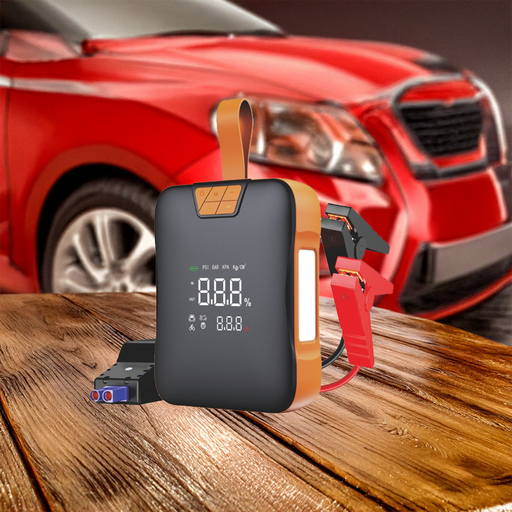
קטגוריה: נסיעות טיולים ופנאי
תיאור: בוסטר התנעה לרכב 4 ב-1
דגם: DA-2000